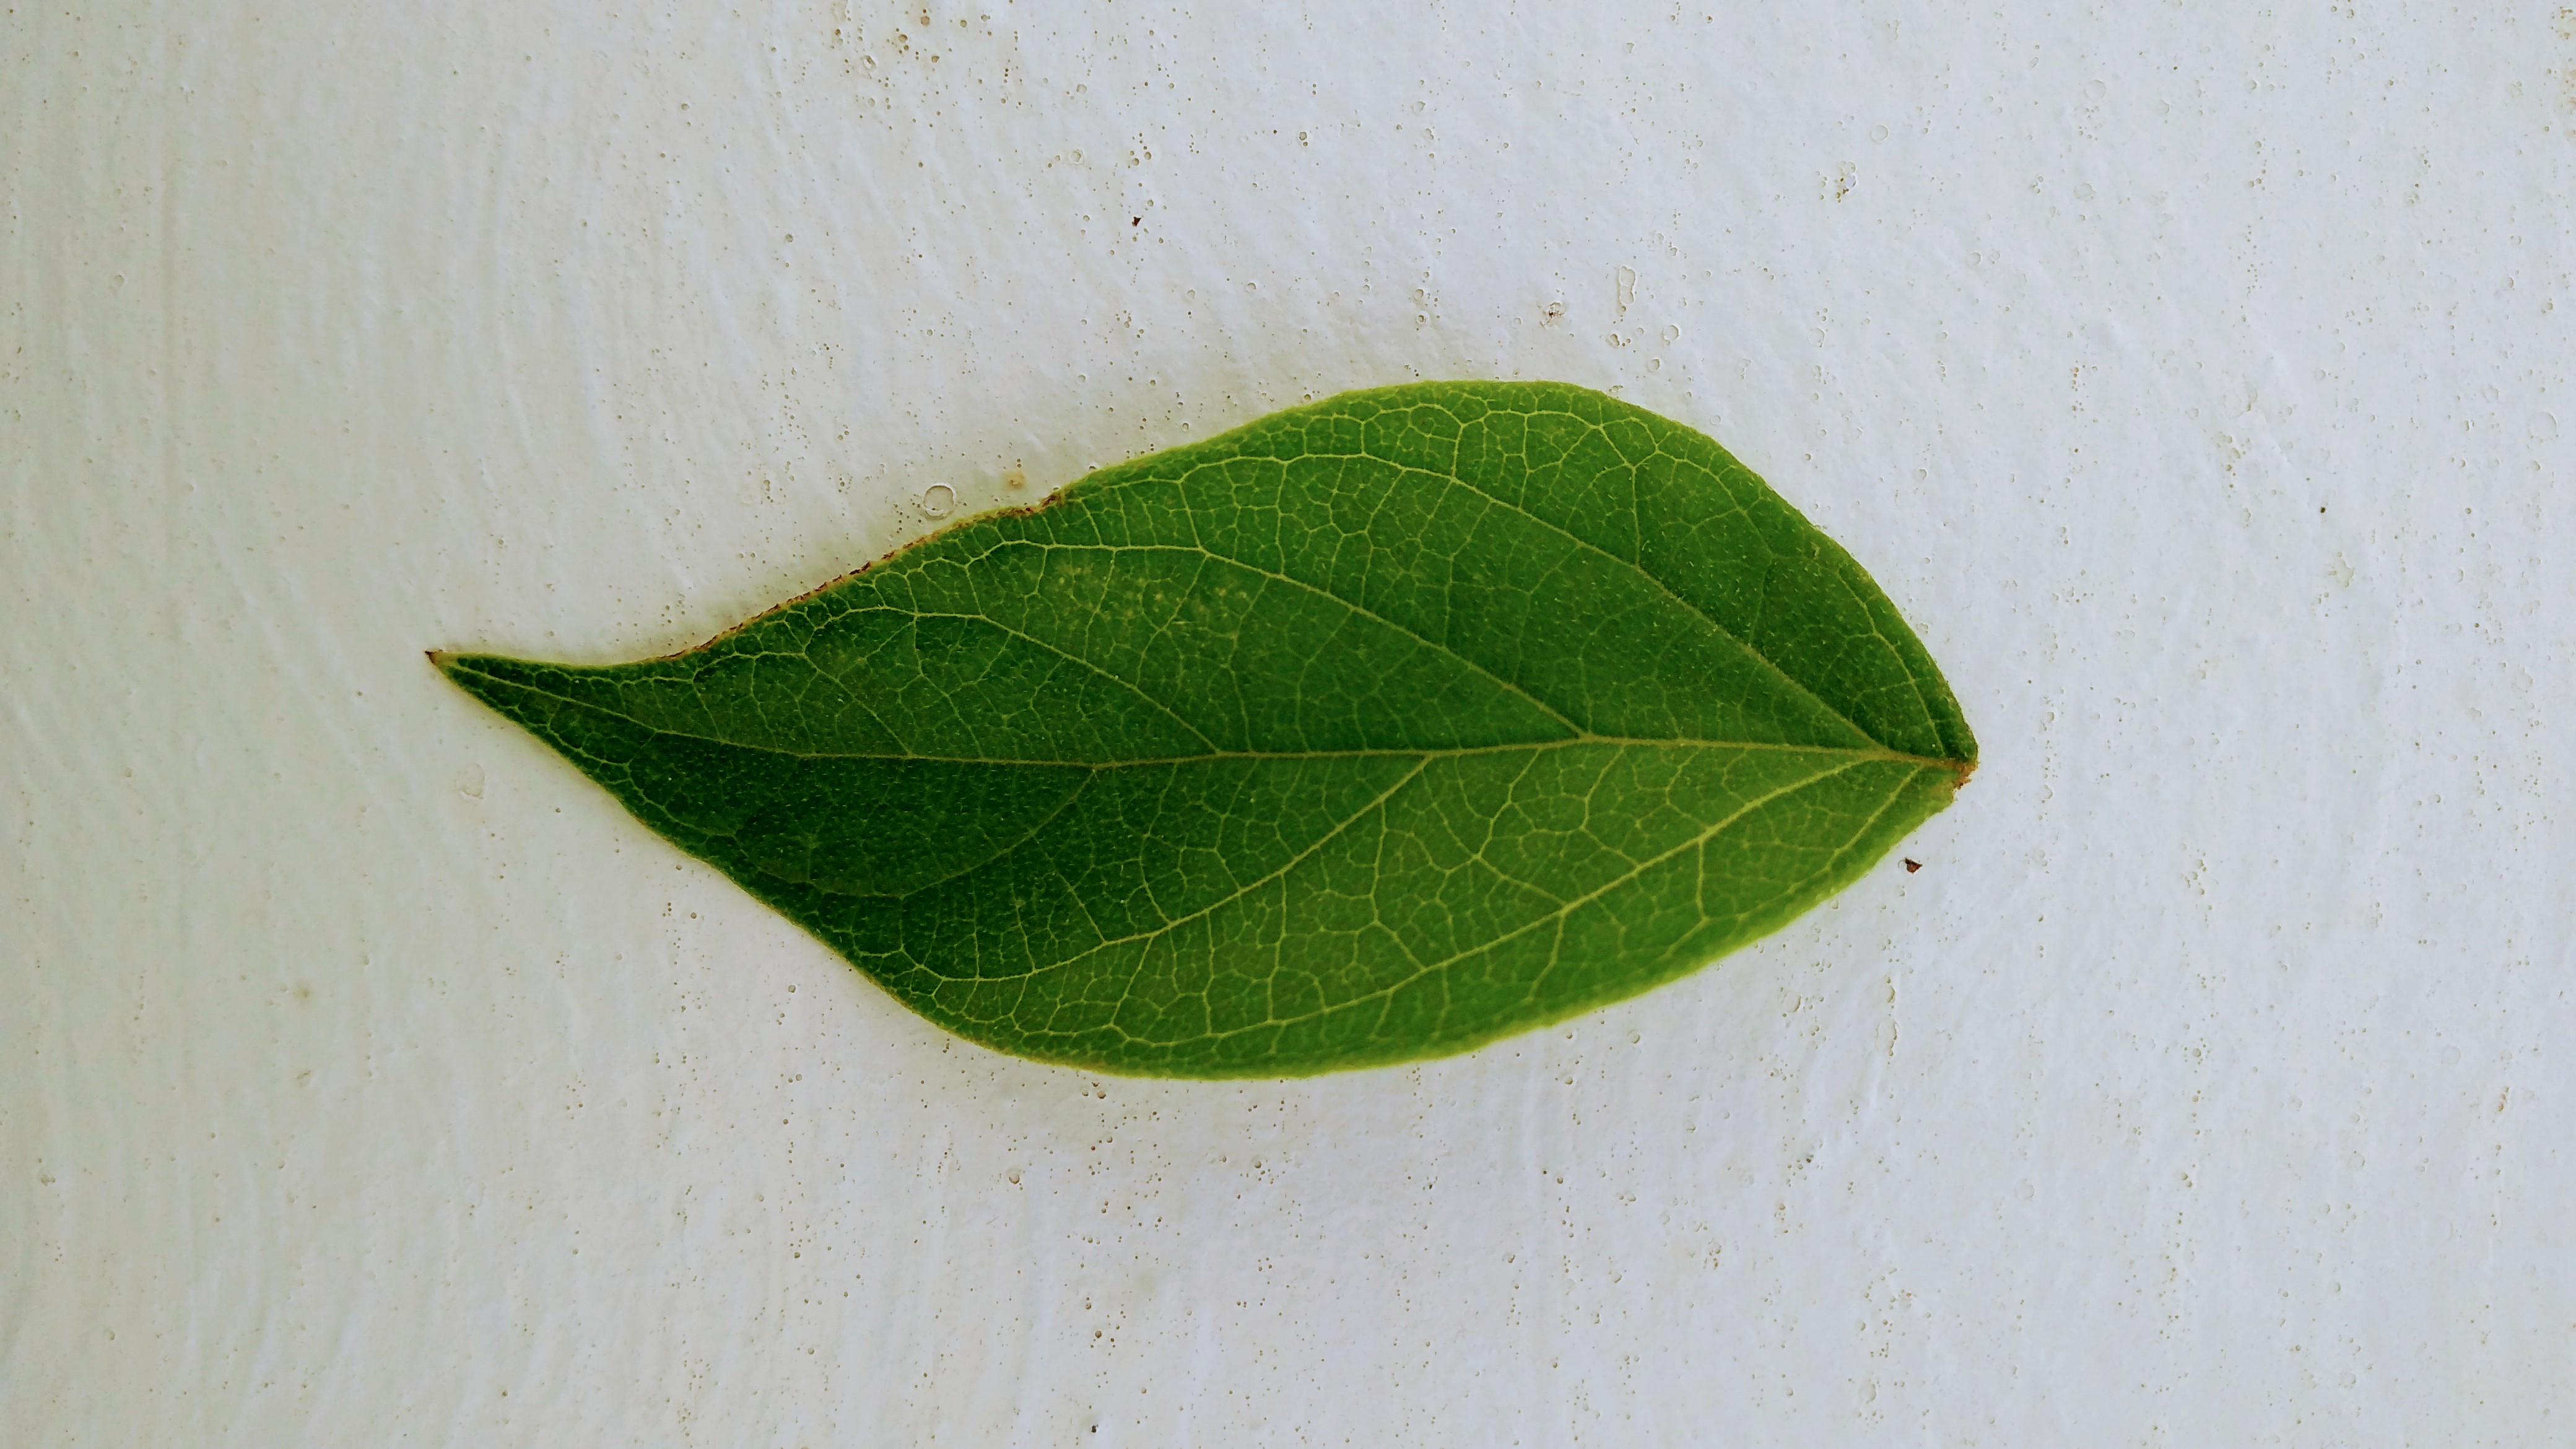
Plant: Parijatha